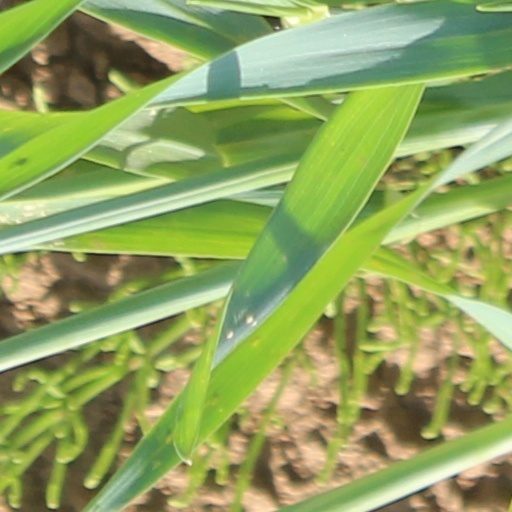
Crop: wheat